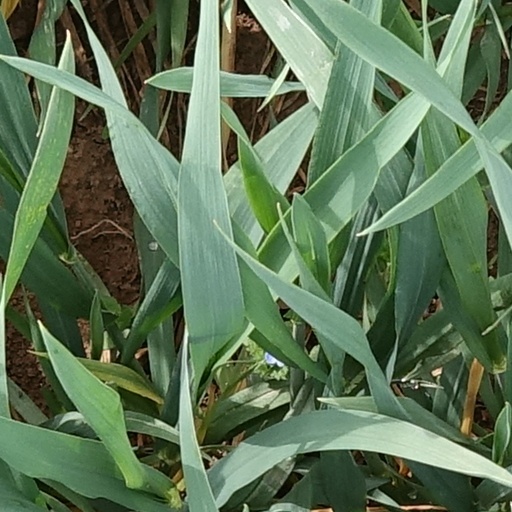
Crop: wheat